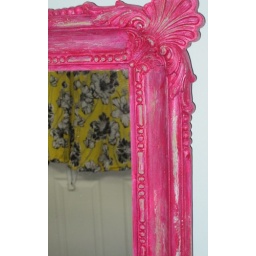
New mirror for craft room. New dress in background, hiding the ironing board.